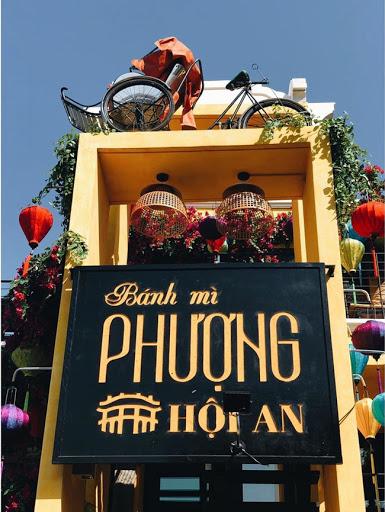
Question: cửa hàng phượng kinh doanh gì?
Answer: bán bánh mì